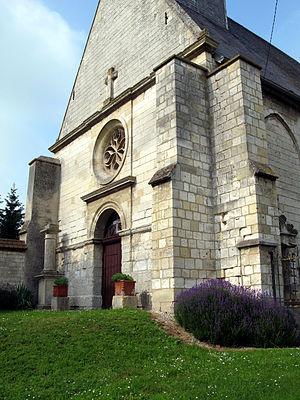
Taisnil est une ancienne commune française de la Somme qui fusionna administrativement avec trois autres pour constituer Namps-Maisnil en 1972.
L'église Saint-Martin est une église catholique située à Namps-au-Val, hameau de la commune de Namps-Maisnil, dans le département de la Somme, en France.
Namps-Maisnil est une commune française située dans le département de la Somme, en région Hauts-de-France.